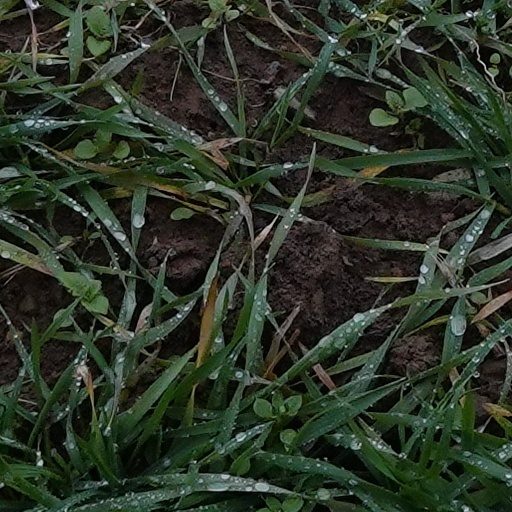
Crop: wheat